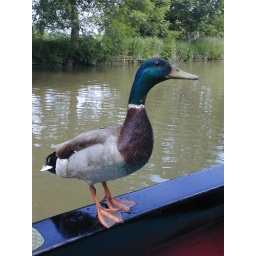
This duck came onto our boat in the search for food (or maybe friendship)